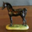
Label: horse